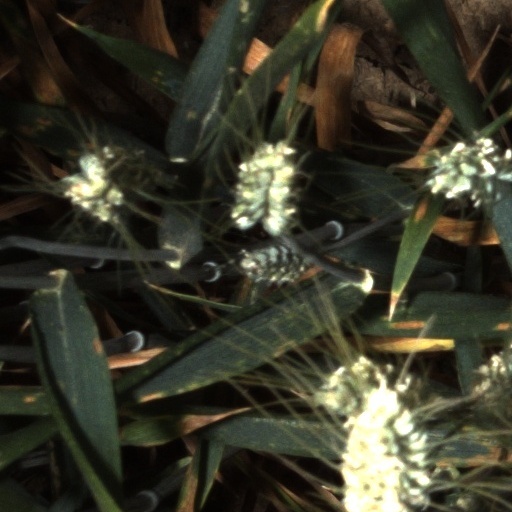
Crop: wheat